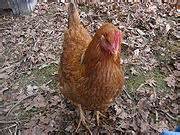
Label: chicken